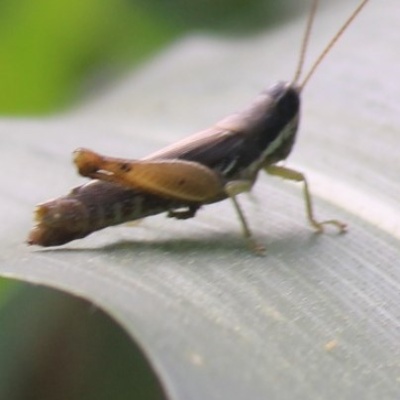
Crop: Maize
Condition: grasshoper